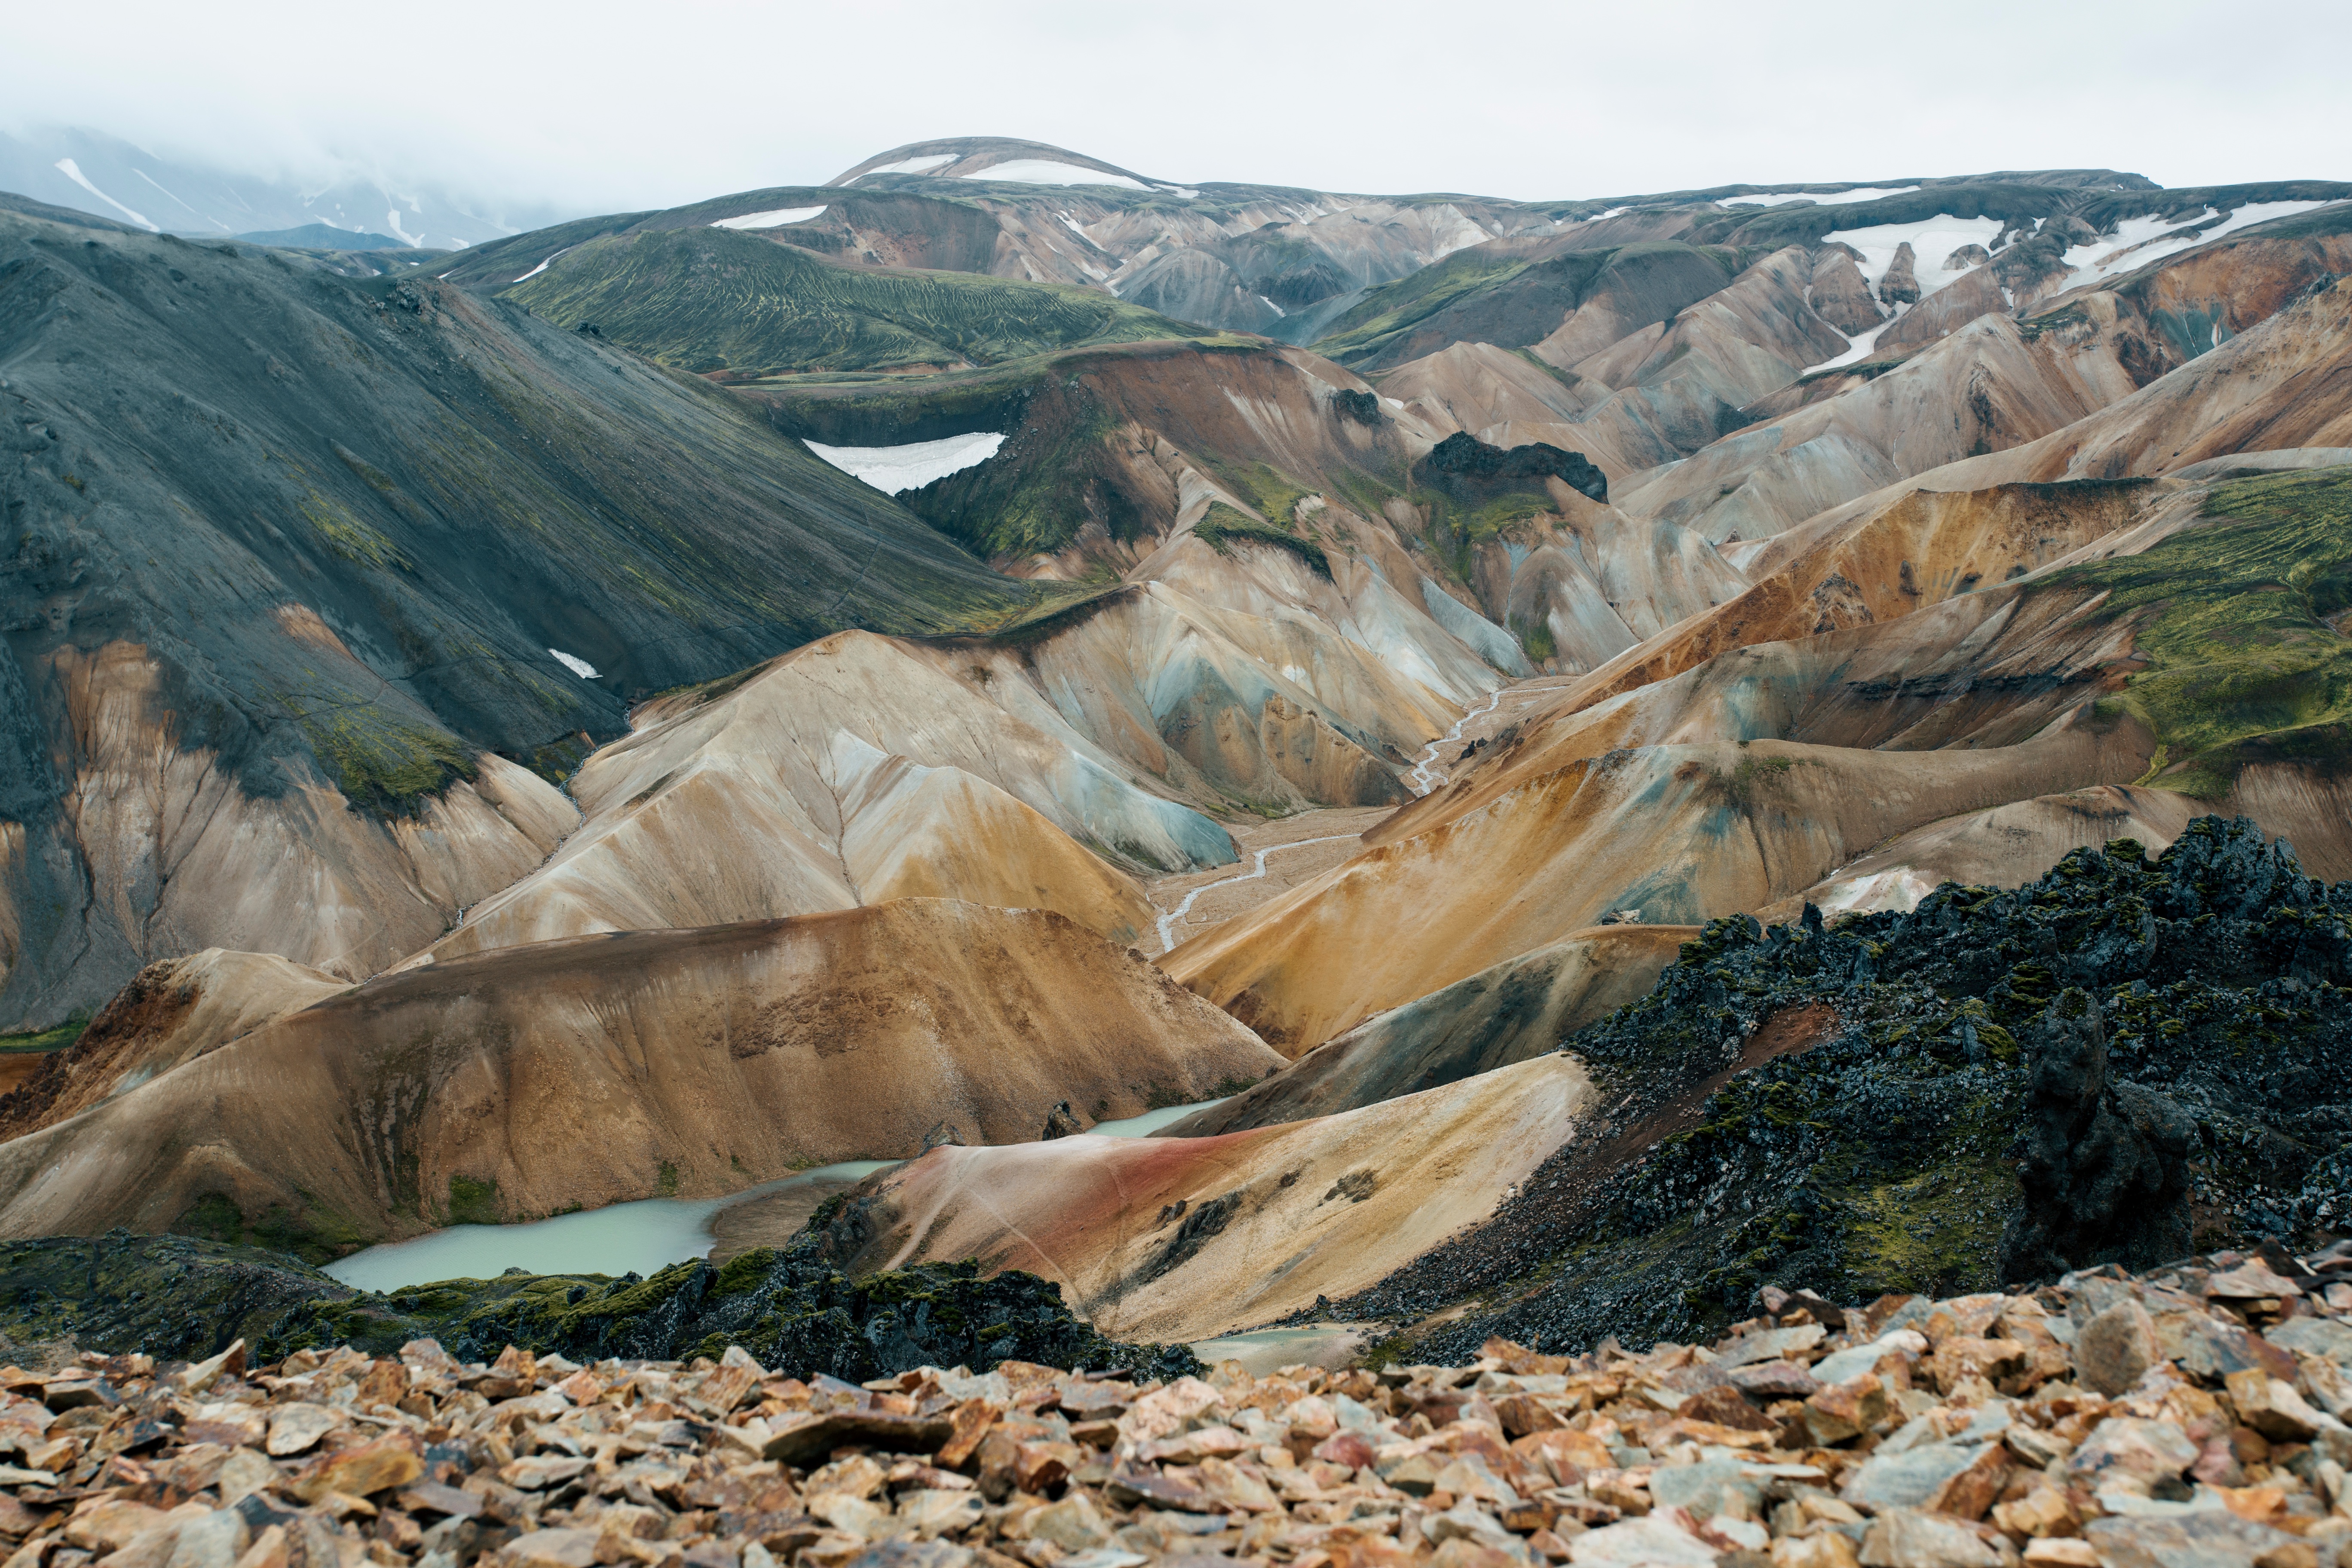
landscape, rock, wilderness, mountain, valley, mountain range, rock formation, highland, terrain, geology, badlands, plateau, landform, geographical feature, mountainous landforms